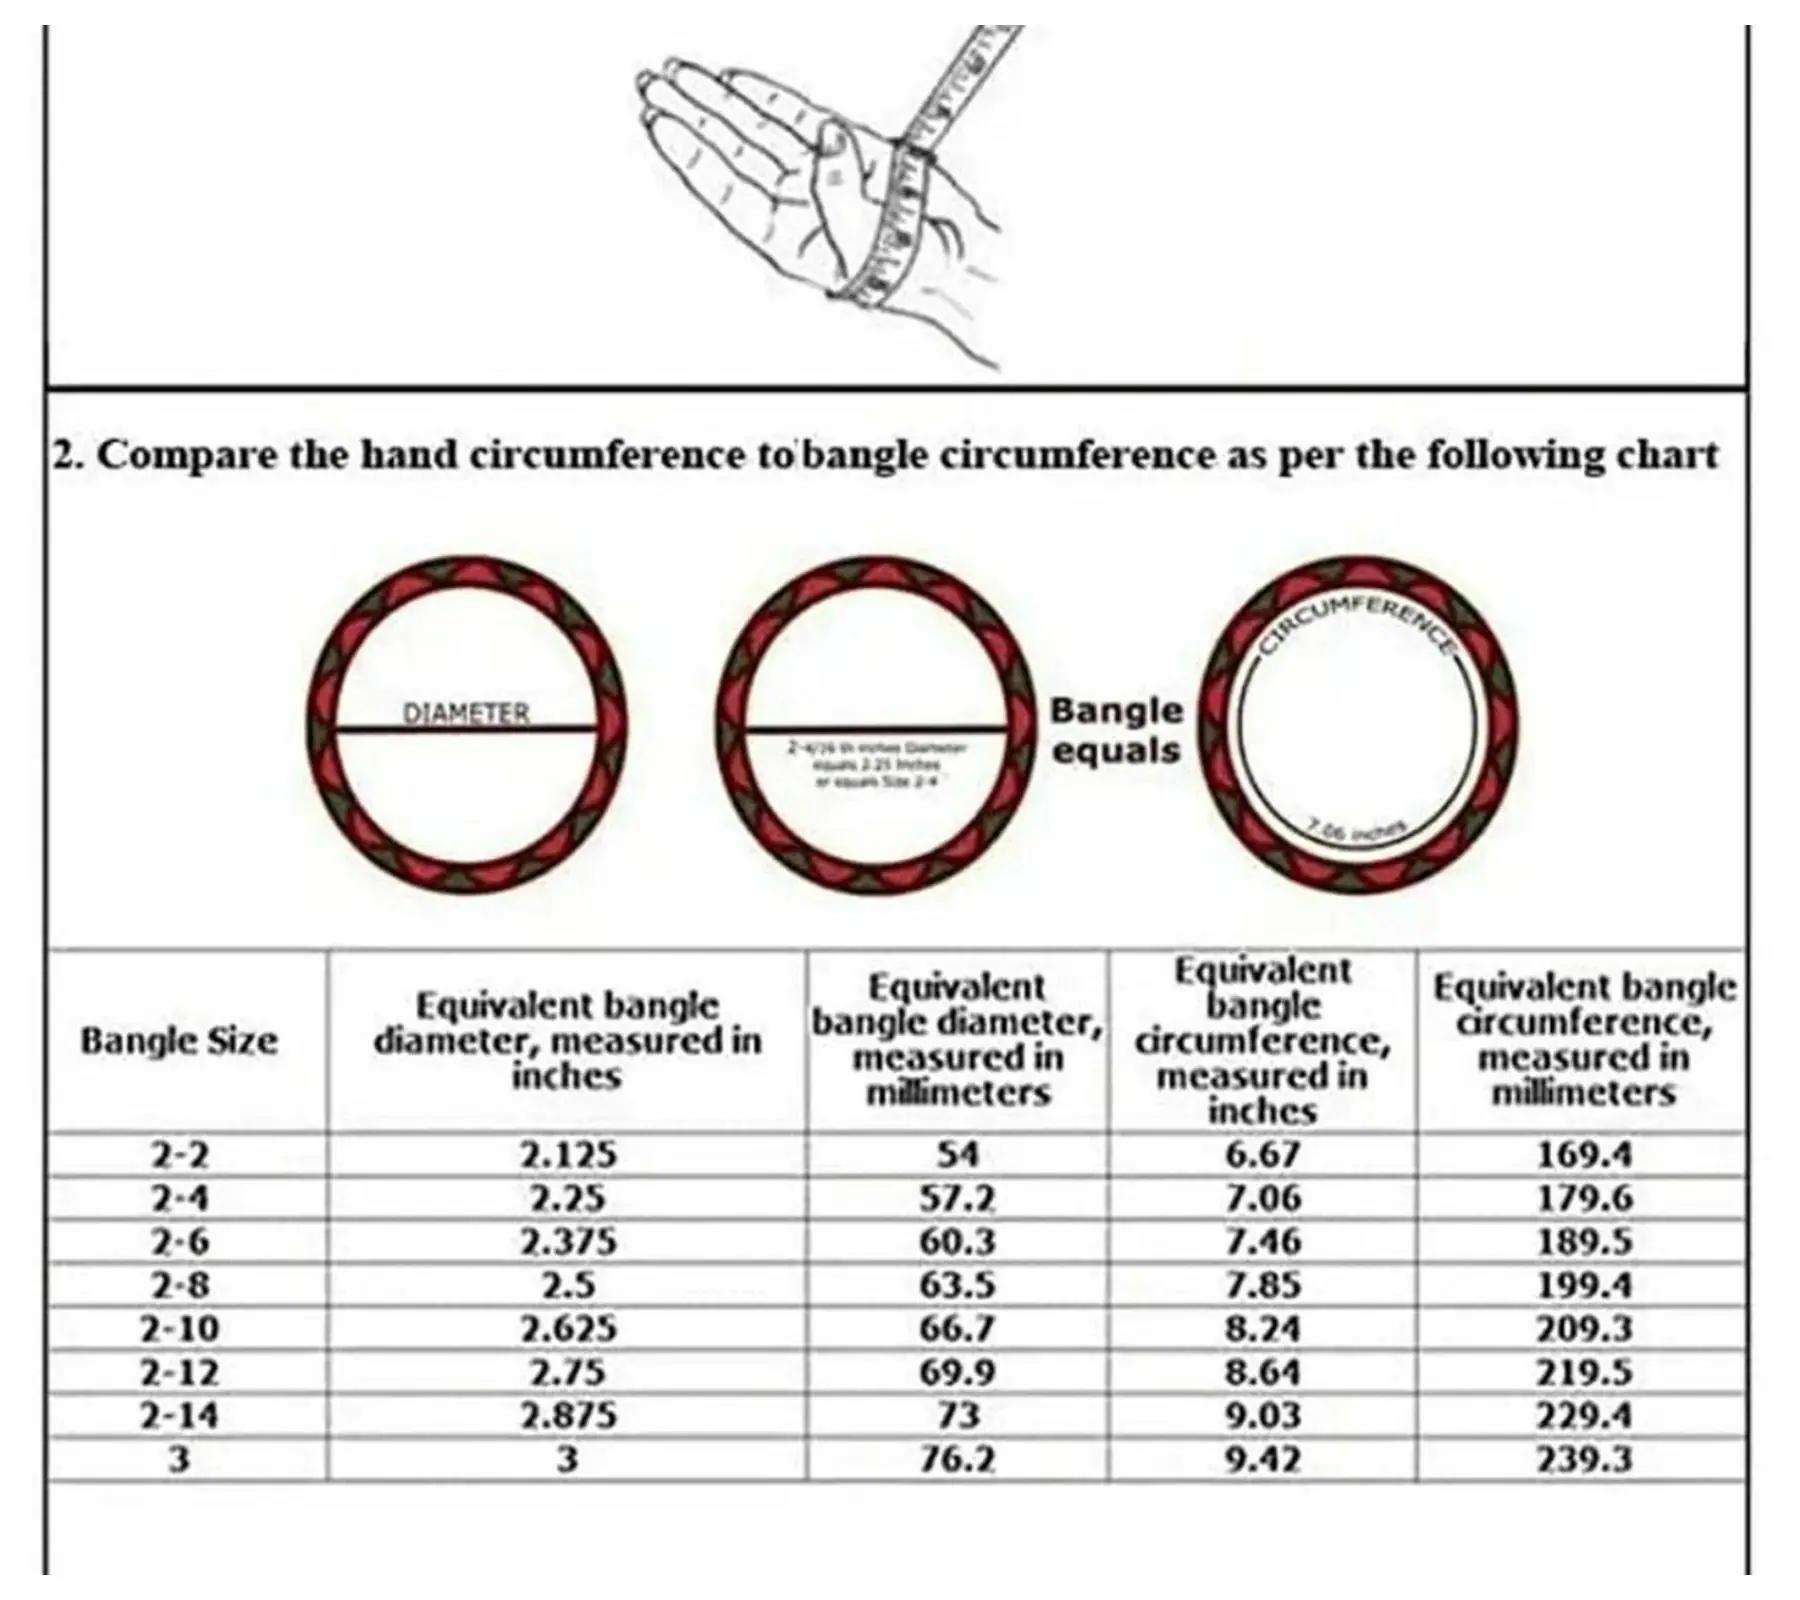
Aashirwad Traders Handmade Yellow Plastic and Silk Thread Kundan Bangle (Women) - 2.6 (set of 2)
Type: Bracelets
Brand: Aashirwad Traders
Price: Rs. 259
Fashionable trendy and party wear jewelery for womenDisclaimer:2 Bangle
Features: Fashionable trendy and party wear jewelery for women,Silk thread bangles available size2.2, 2.4, 2.6, 2.8, 2.10,Type handmade,material shine silk thread and kundan,Usage traditional, partywear and perfect match for silk saree and the lehengas.,#Unique Designs,#Durable and long-lasting
Included: 2 Bangle